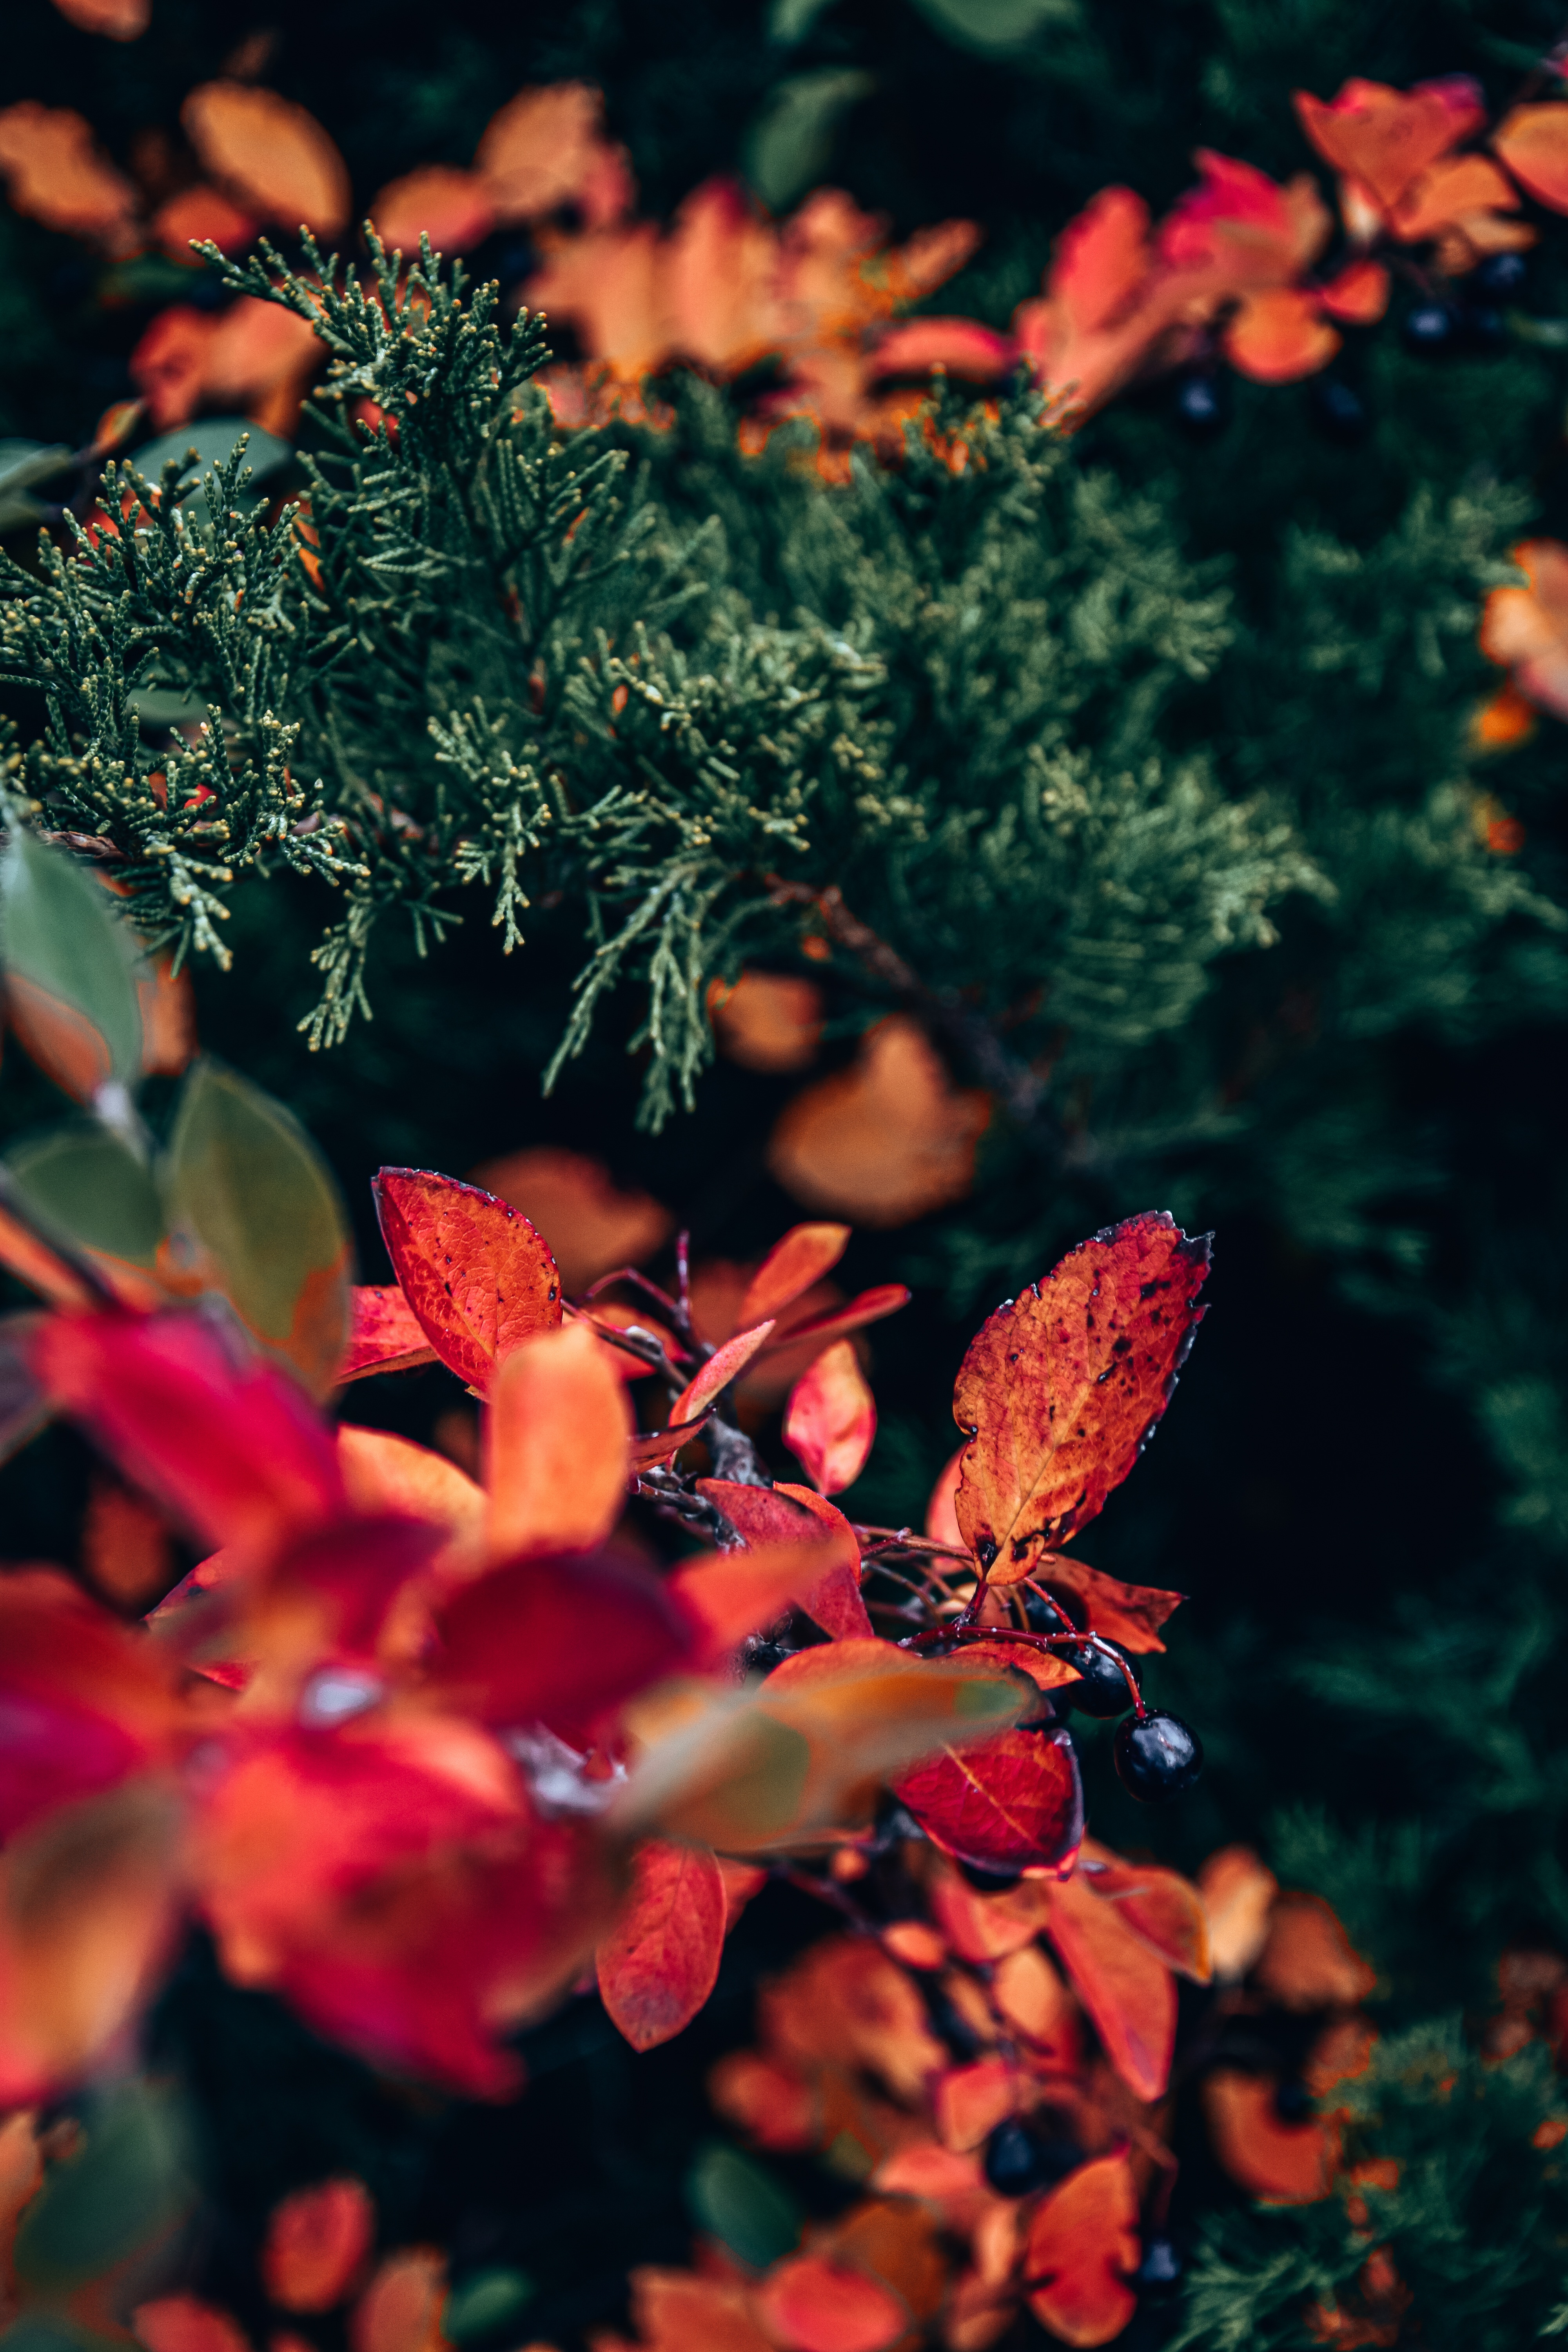
natural, flower, plant, leaf, petal, orange, branch, organism, vegetation, sunlight, twig, red, pollinator, grass, insect, terrestrial plant, Tints and shades, natural landscape, flowering plant, groundcover, annual plant, close up, shrub, macro photography, magenta, tree, deciduous, landscape, blossom, wildflower, peach, garden, plant stem, soil, pollen, coquelicot, autumn, still life photography, arthropod, rock, conifer, floral design, evening